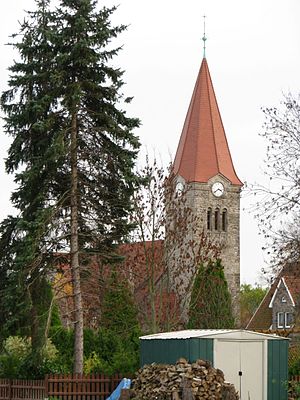
Seggebruch
Kirke i Seggebruch
Seggebruch er en by og kommune i det nordvestlige Tyskland med godt 1.500 indbyggere, beliggende i Samtgemeinde Nienstädt, under Landkreis Schaumburg. Denne Landkreis ligger i den nordlige del af delstaten Niedersachsen.